Gilles Cocquempot

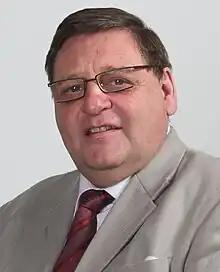
A picture of Gilles Cocquempot

Gilles Cocquempot (born 22 October 1952 in Éperlecques) is a member of the National Assembly of France. He represented the Pas-de-Calais department, as a member of the Socialiste, radical, citoyen et divers gauche.